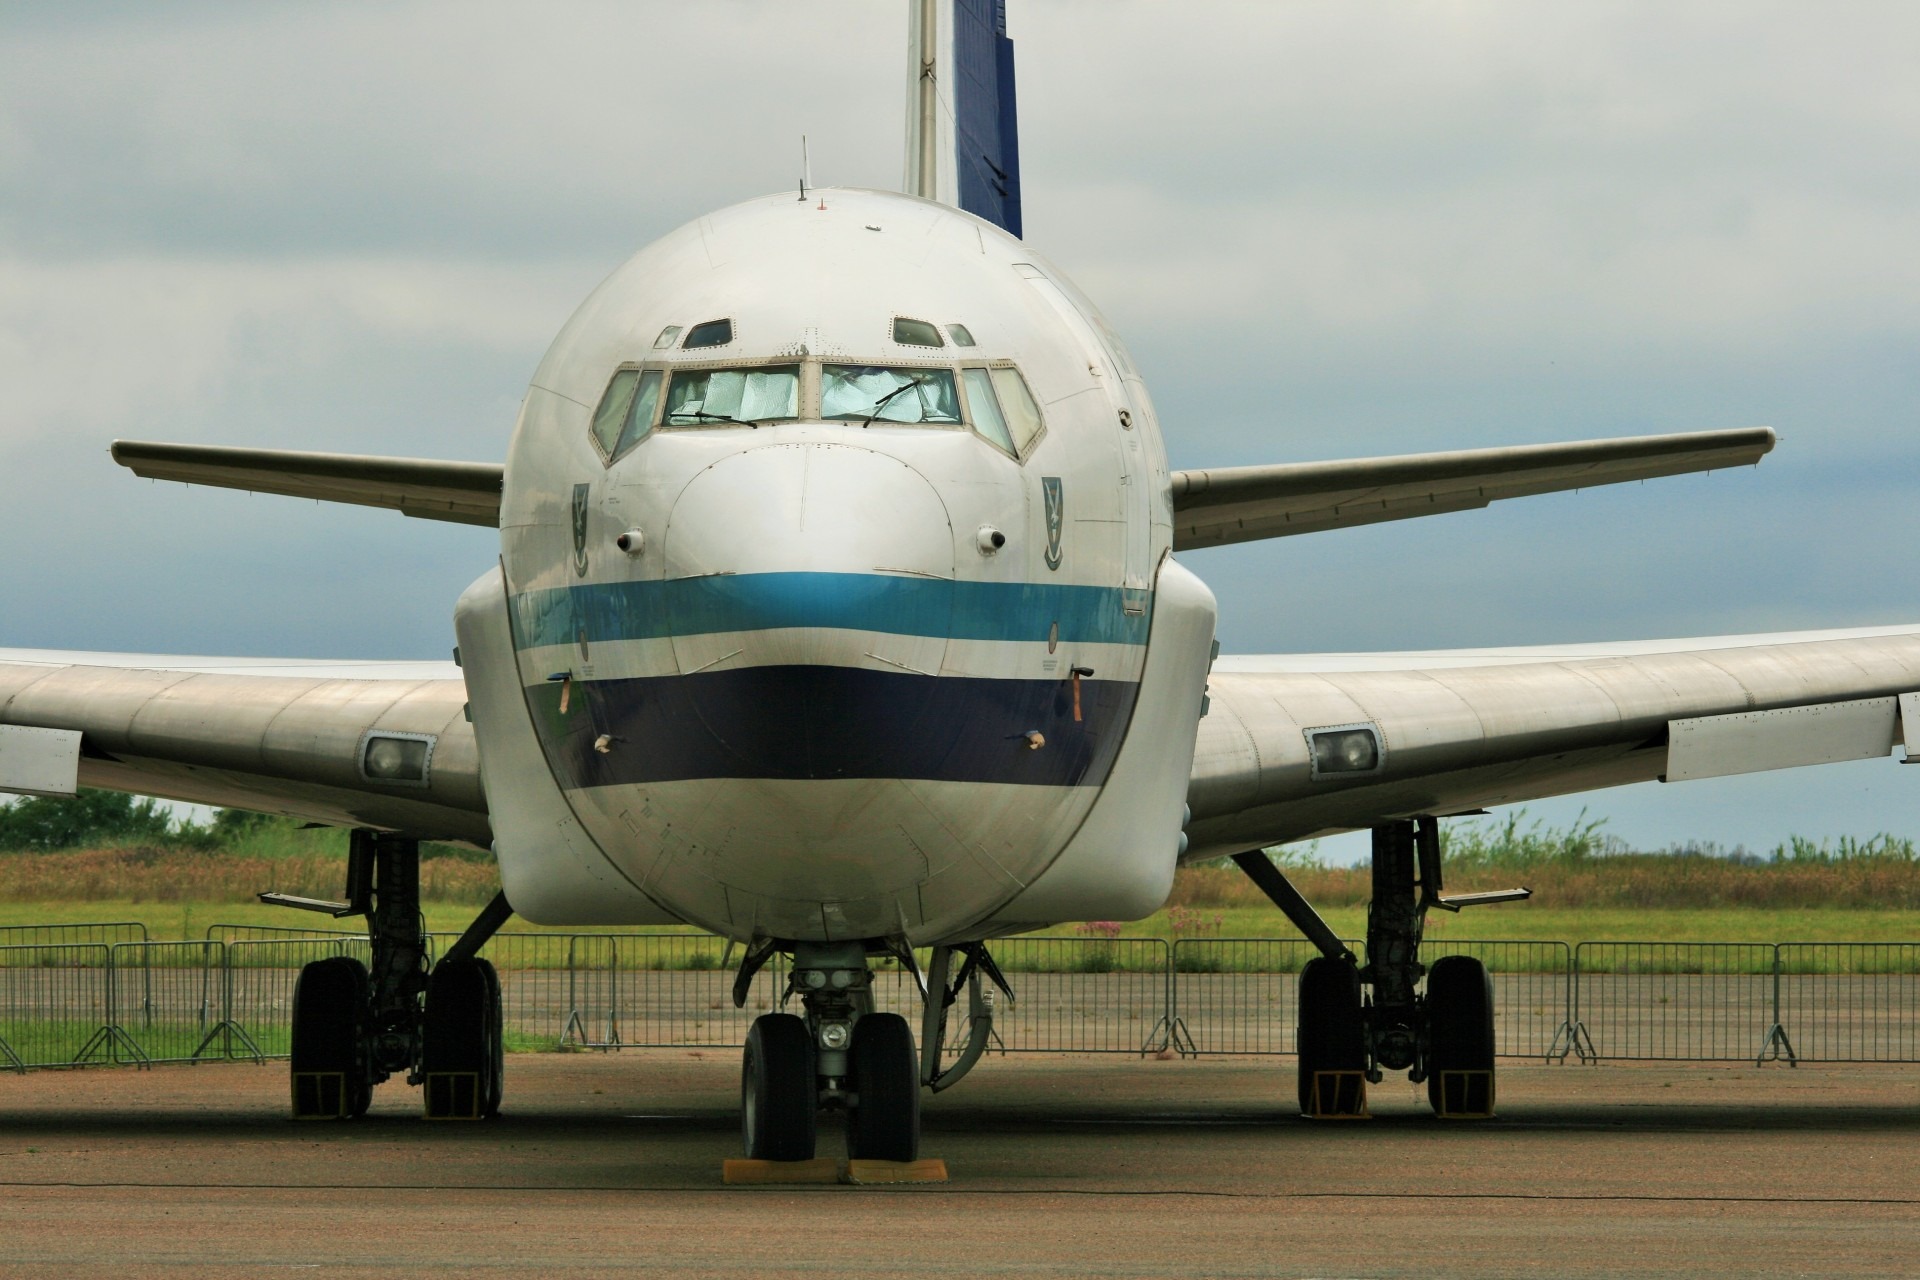
airplane, aircraft, vehicle, airline, aviation, flight, airliner, airbus, heritage, boeing, takeoff, air force, jet aircraft, boeing 777, fixed wing, boeing 767, air travel, atmosphere of earth, wide body aircraft, narrow body aircraft, aerospace engineering, aircraft engine, airbus a320 family, b 707, south african air force museum, static display